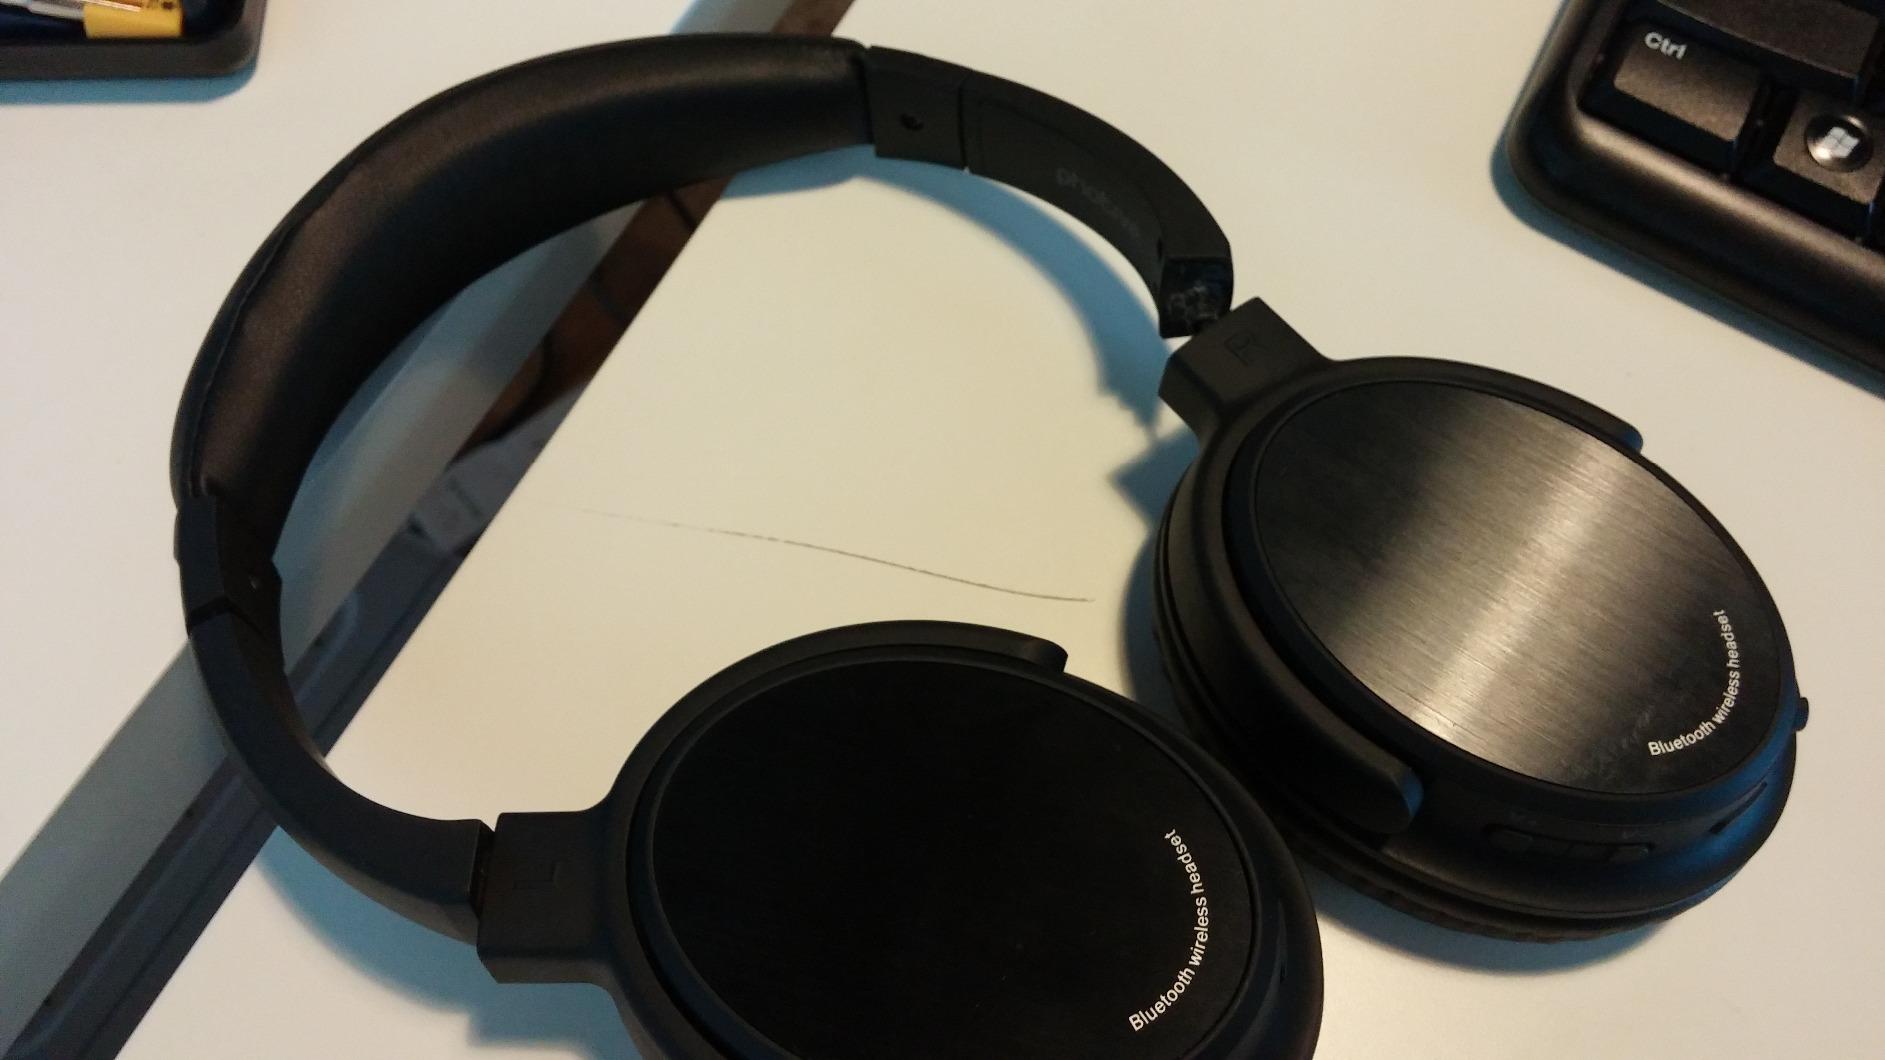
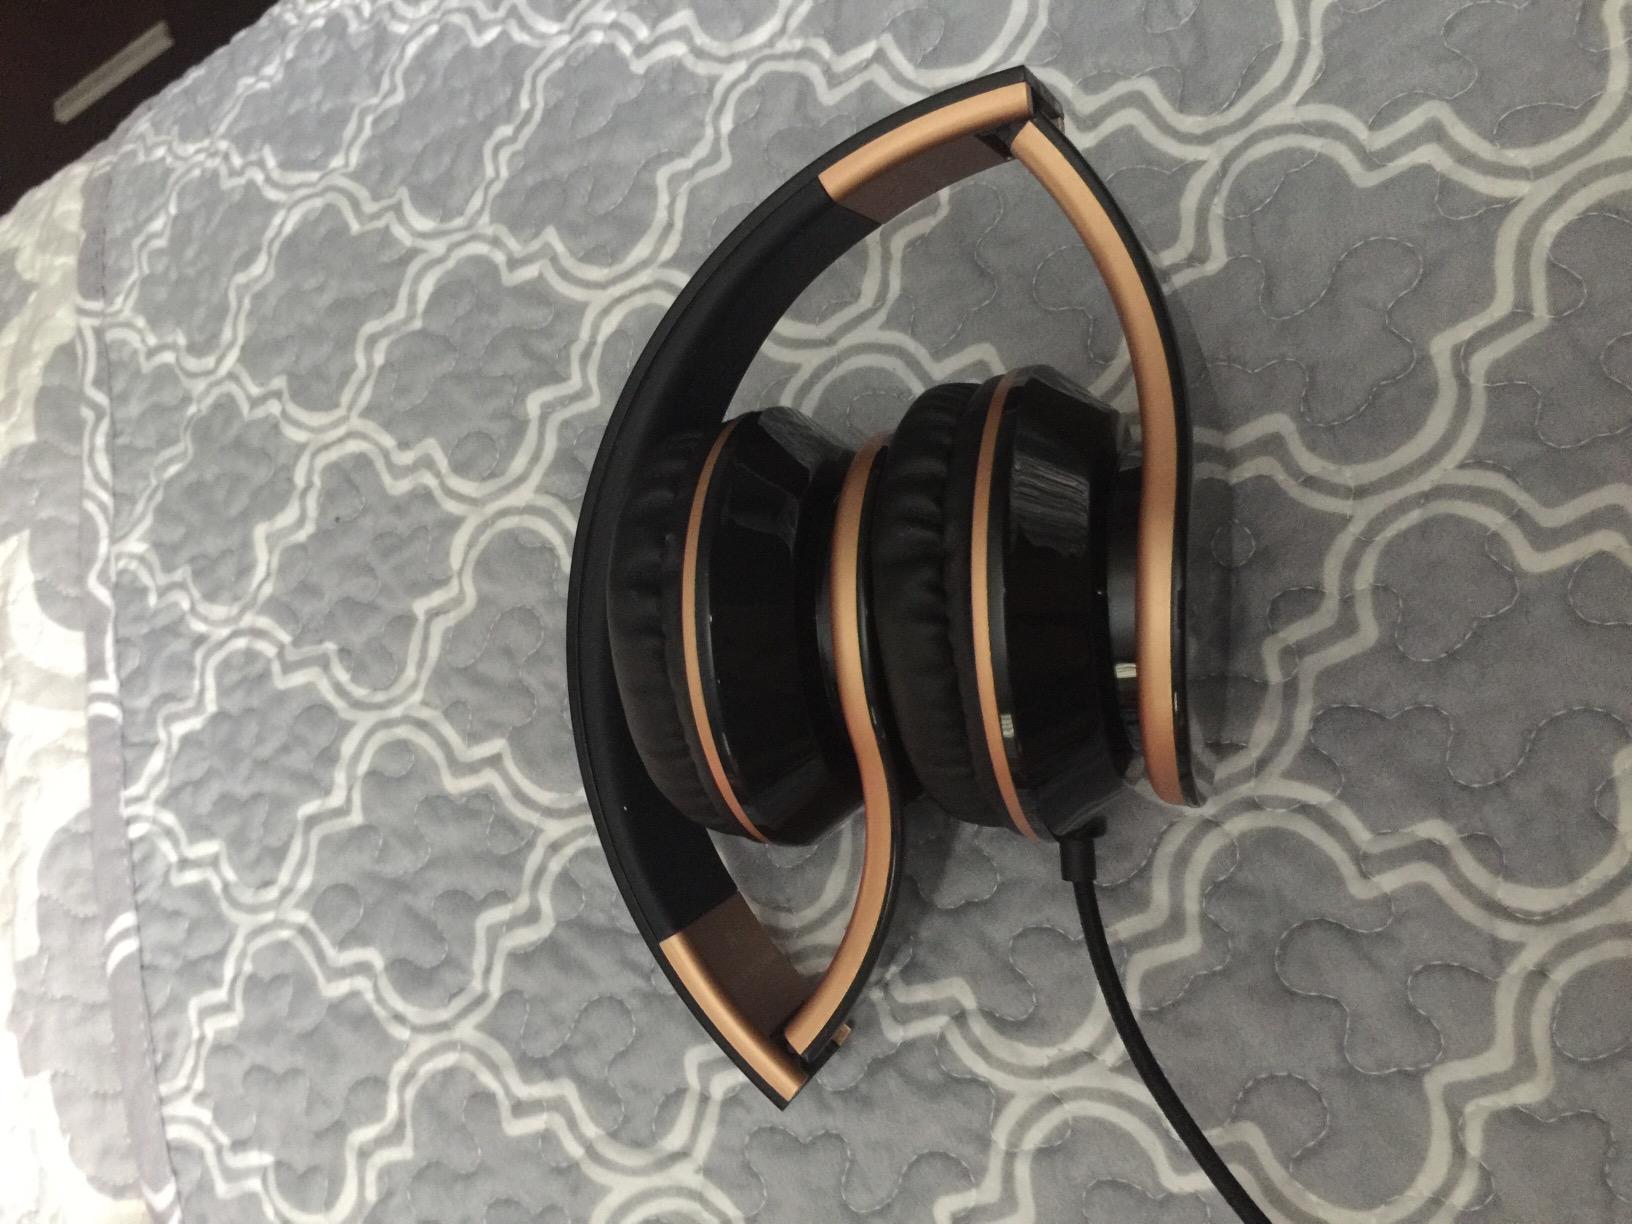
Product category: headphones
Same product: no